Answer in natural language. Considering the relative positions, where is gray square side table with respect to beautiful wall painting? Choose between the following options: right or left
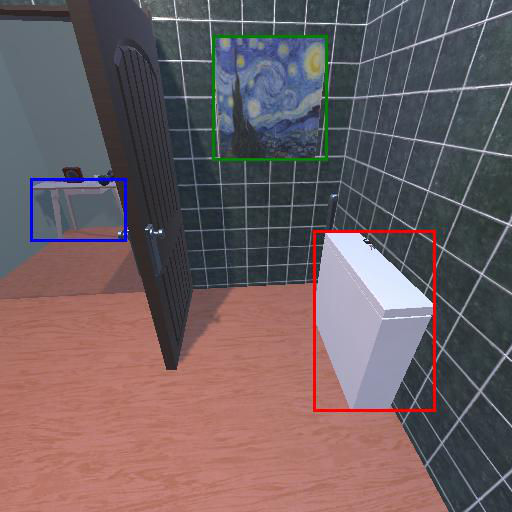
<answer>right</answer>